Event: Nepal Earthquake
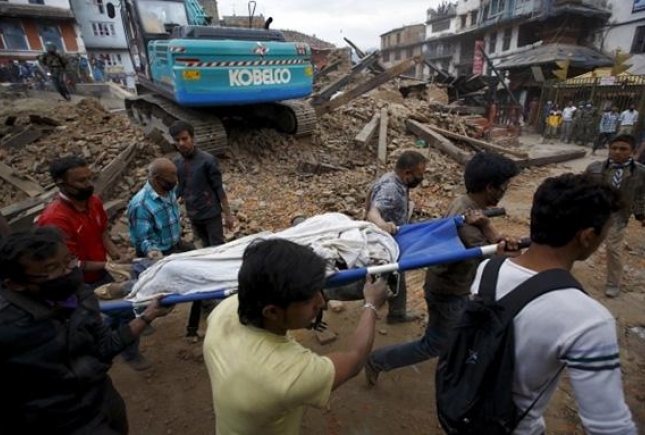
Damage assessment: damage